Light Timber Construction schools

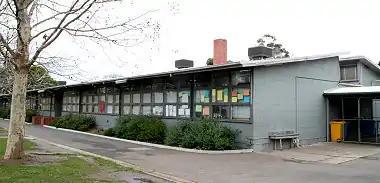
Princes Hill Primary School, a typical school built in the Light Timber Construction style

Light Timber Construction (or LTC) was the name given to a standardised architectural design used for the construction of hundreds of state school buildings in Victoria, Australia, between 1954 and 1977. LTC school buildings were designed for speed of construction, uniform appearance and low cost. In the 2000s with growing enrolments especially in Melbourne many LTC school buildings were either being demolished and replaced, or refurbished, and so intact original examples are becoming rare.